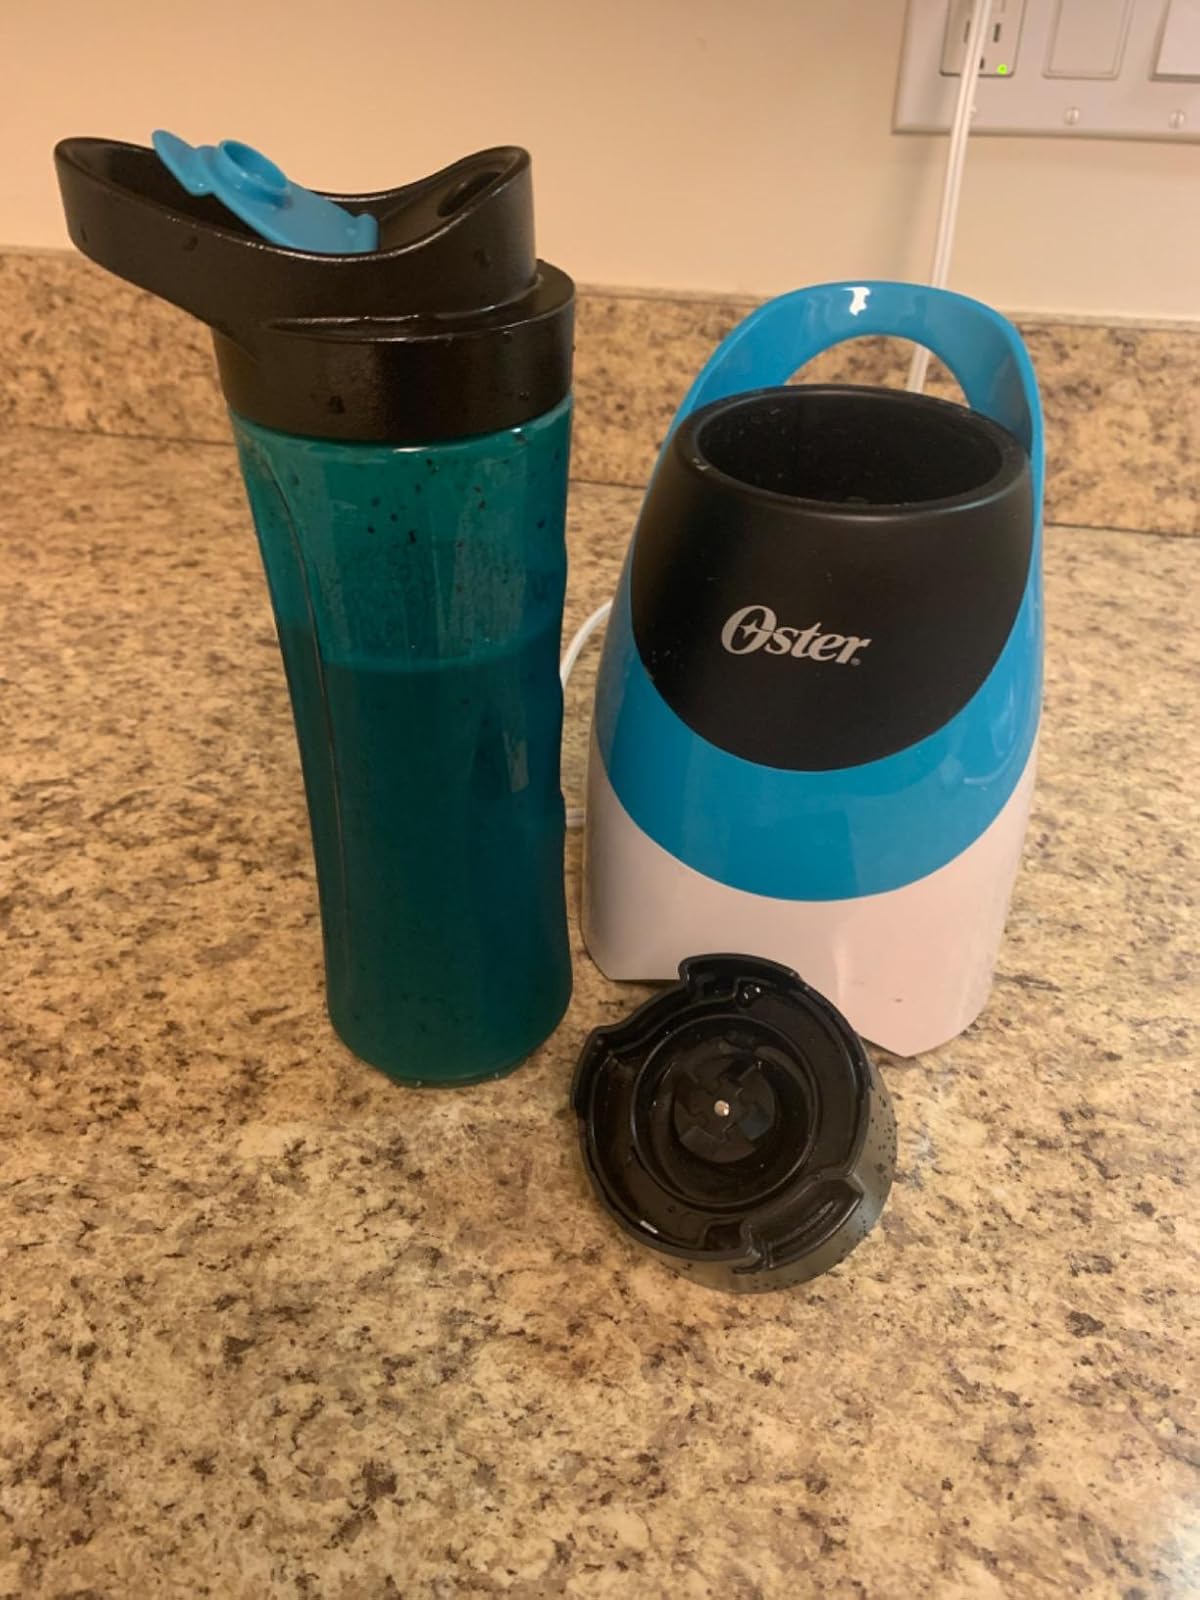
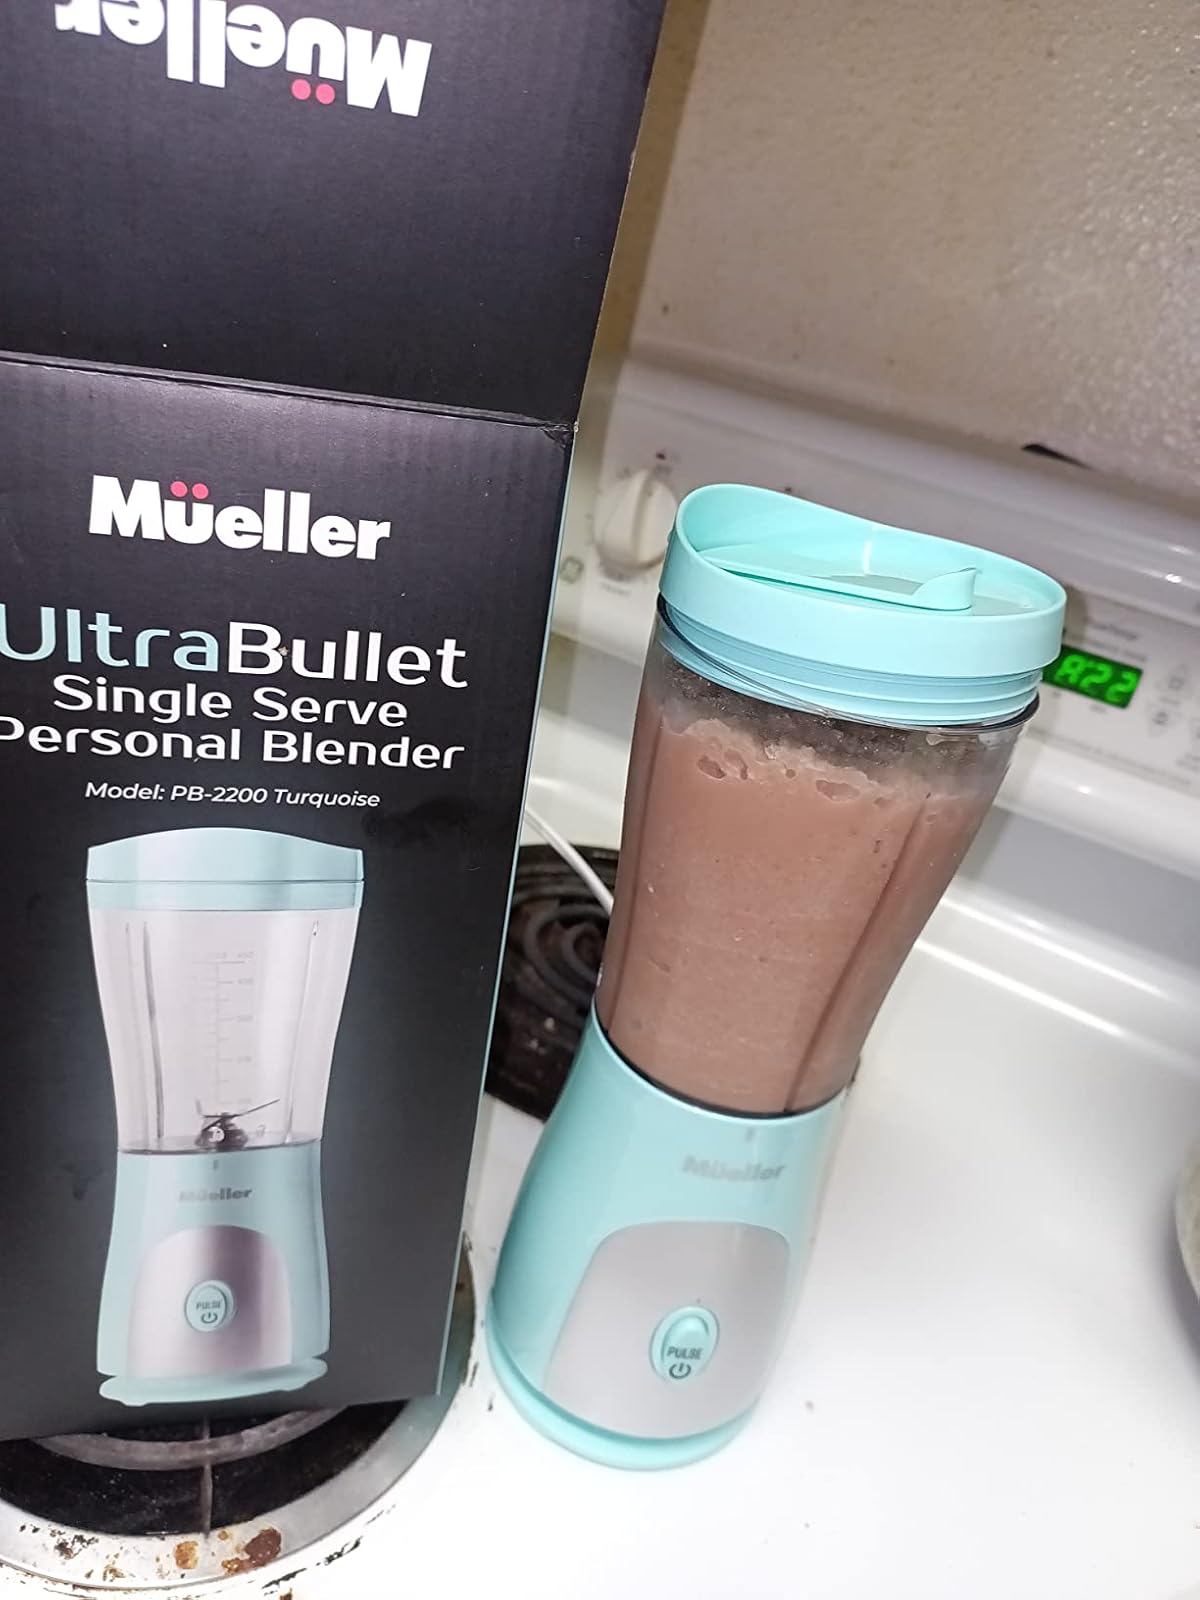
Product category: items_blender
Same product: no